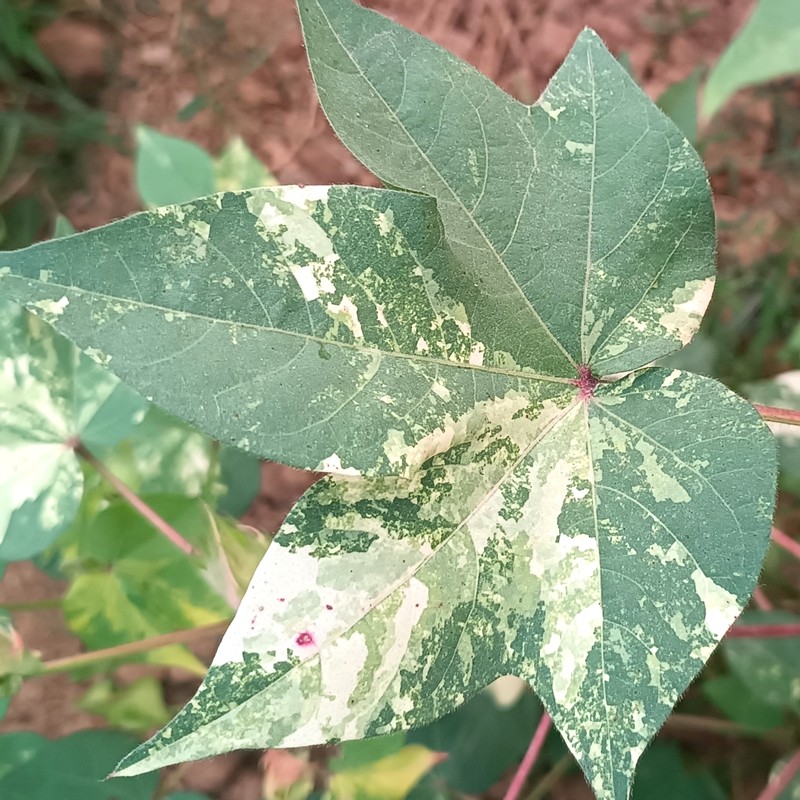
Label: Leaf Variegation